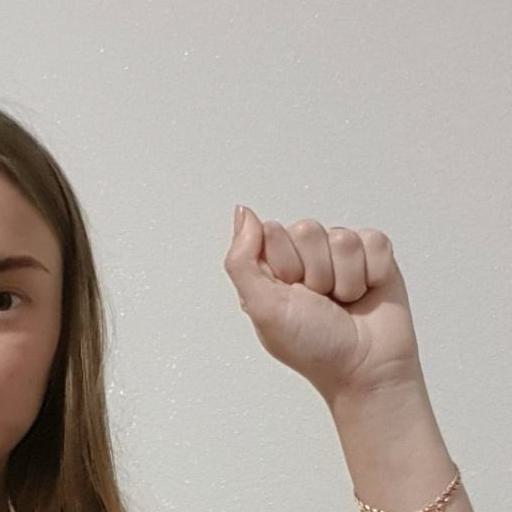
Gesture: fist